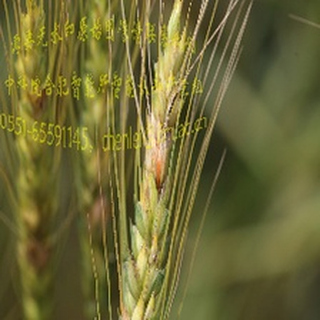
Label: wheat_fusarium_head_blight